Centennial Collegiate Vocational Institute

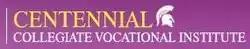

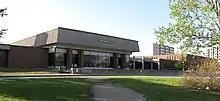

Centennial Collegiate Vocational Institute is a secondary high school located in ward five of Guelph, Ontario, Canada. Centennial offers many programs including science, math, business, English, French, and biotechnology. The school colours are purple and gold. Centennial has offered AP exams (advanced placement) for over 20 years.